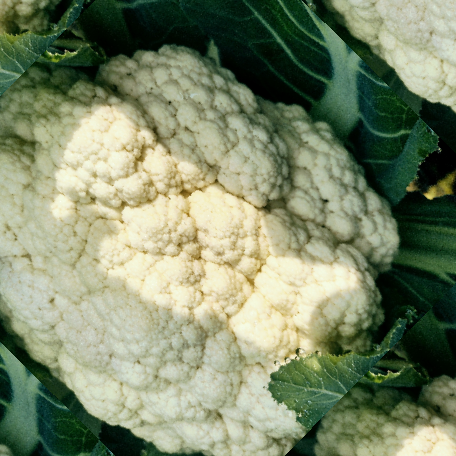
Label: Disease Free